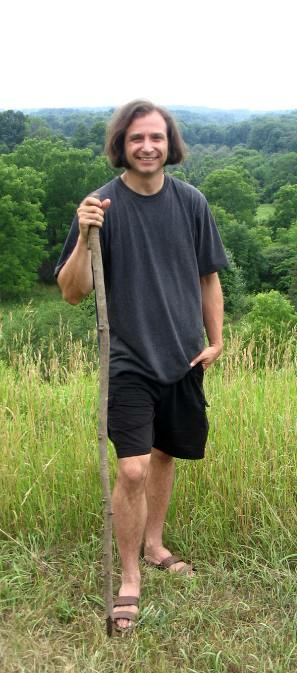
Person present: Yes